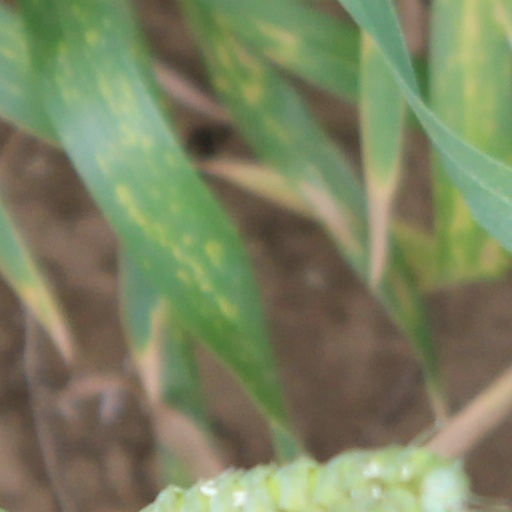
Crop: wheat